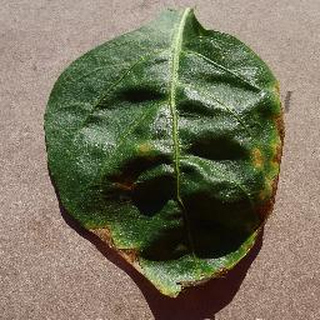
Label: bell_pepper_bacterial_spot